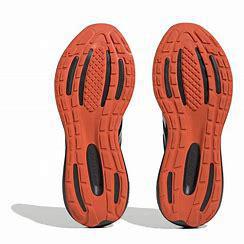
Brand: Adidas
Model: Runfalcon